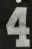
Number: 4